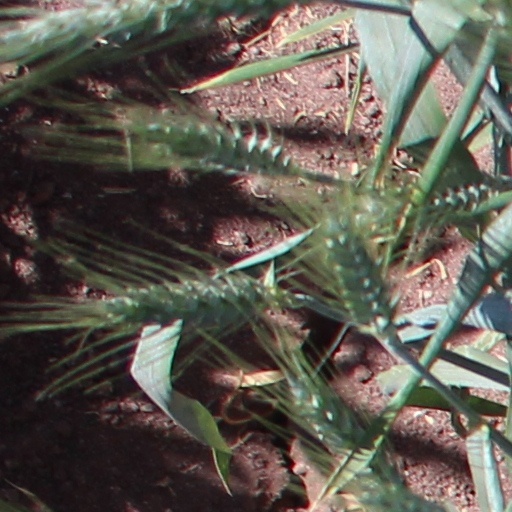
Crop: wheat